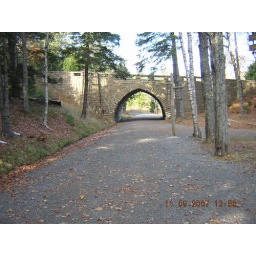
arched bridge by Eagle Lake carriage road